Shahid Kapoor

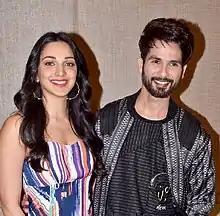
Kapoor and his co-star Kiara Advani at an event for "Kabir Singh" in 2019

In 2010, Kapoor reteamed with Ken Ghosh in "Chance Pe Dance" opposite Genelia D'Souza, a comedy-drama about a struggling actor, in which Kapoor's performance was described as "uneven" by Aniruddha Guha of "Daily News and Analysis". He had a supporting role in "Paathshaala", a drama about the education system in India, starring Nana Patekar, following which he reunited with Yash Raj Films on the comedy-drama "Badmaash Company", which follows a group of overambitious youngsters who become con men. Rachel Saltz of "The New York Times" praised Kapoor's look in the film, though Tushar Joshi of "Mid-Day" thought that he was miscast. Kapoor's fourth and final release that year was Satish Kaushik's romantic comedy "Milenge Milenge", which marked his fourth collaboration with Kareena Kapoor. Plagiarised from the Hollywood film "Serendipity", the production was delayed since 2005. During its production in December 2004 at Phuket, Kapoor requested a delay in filming to attend the premiere of "Dil Maange More". The delay may have saved the lives of the crew, since the hotel booked for them was destroyed during the 2004 Indian Ocean tsunami. With the exception of "Badmaash Company", none of these films performed well commercially.